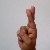
The image shows a hand gesture representing the letter 'R' in Indian Sign Language.